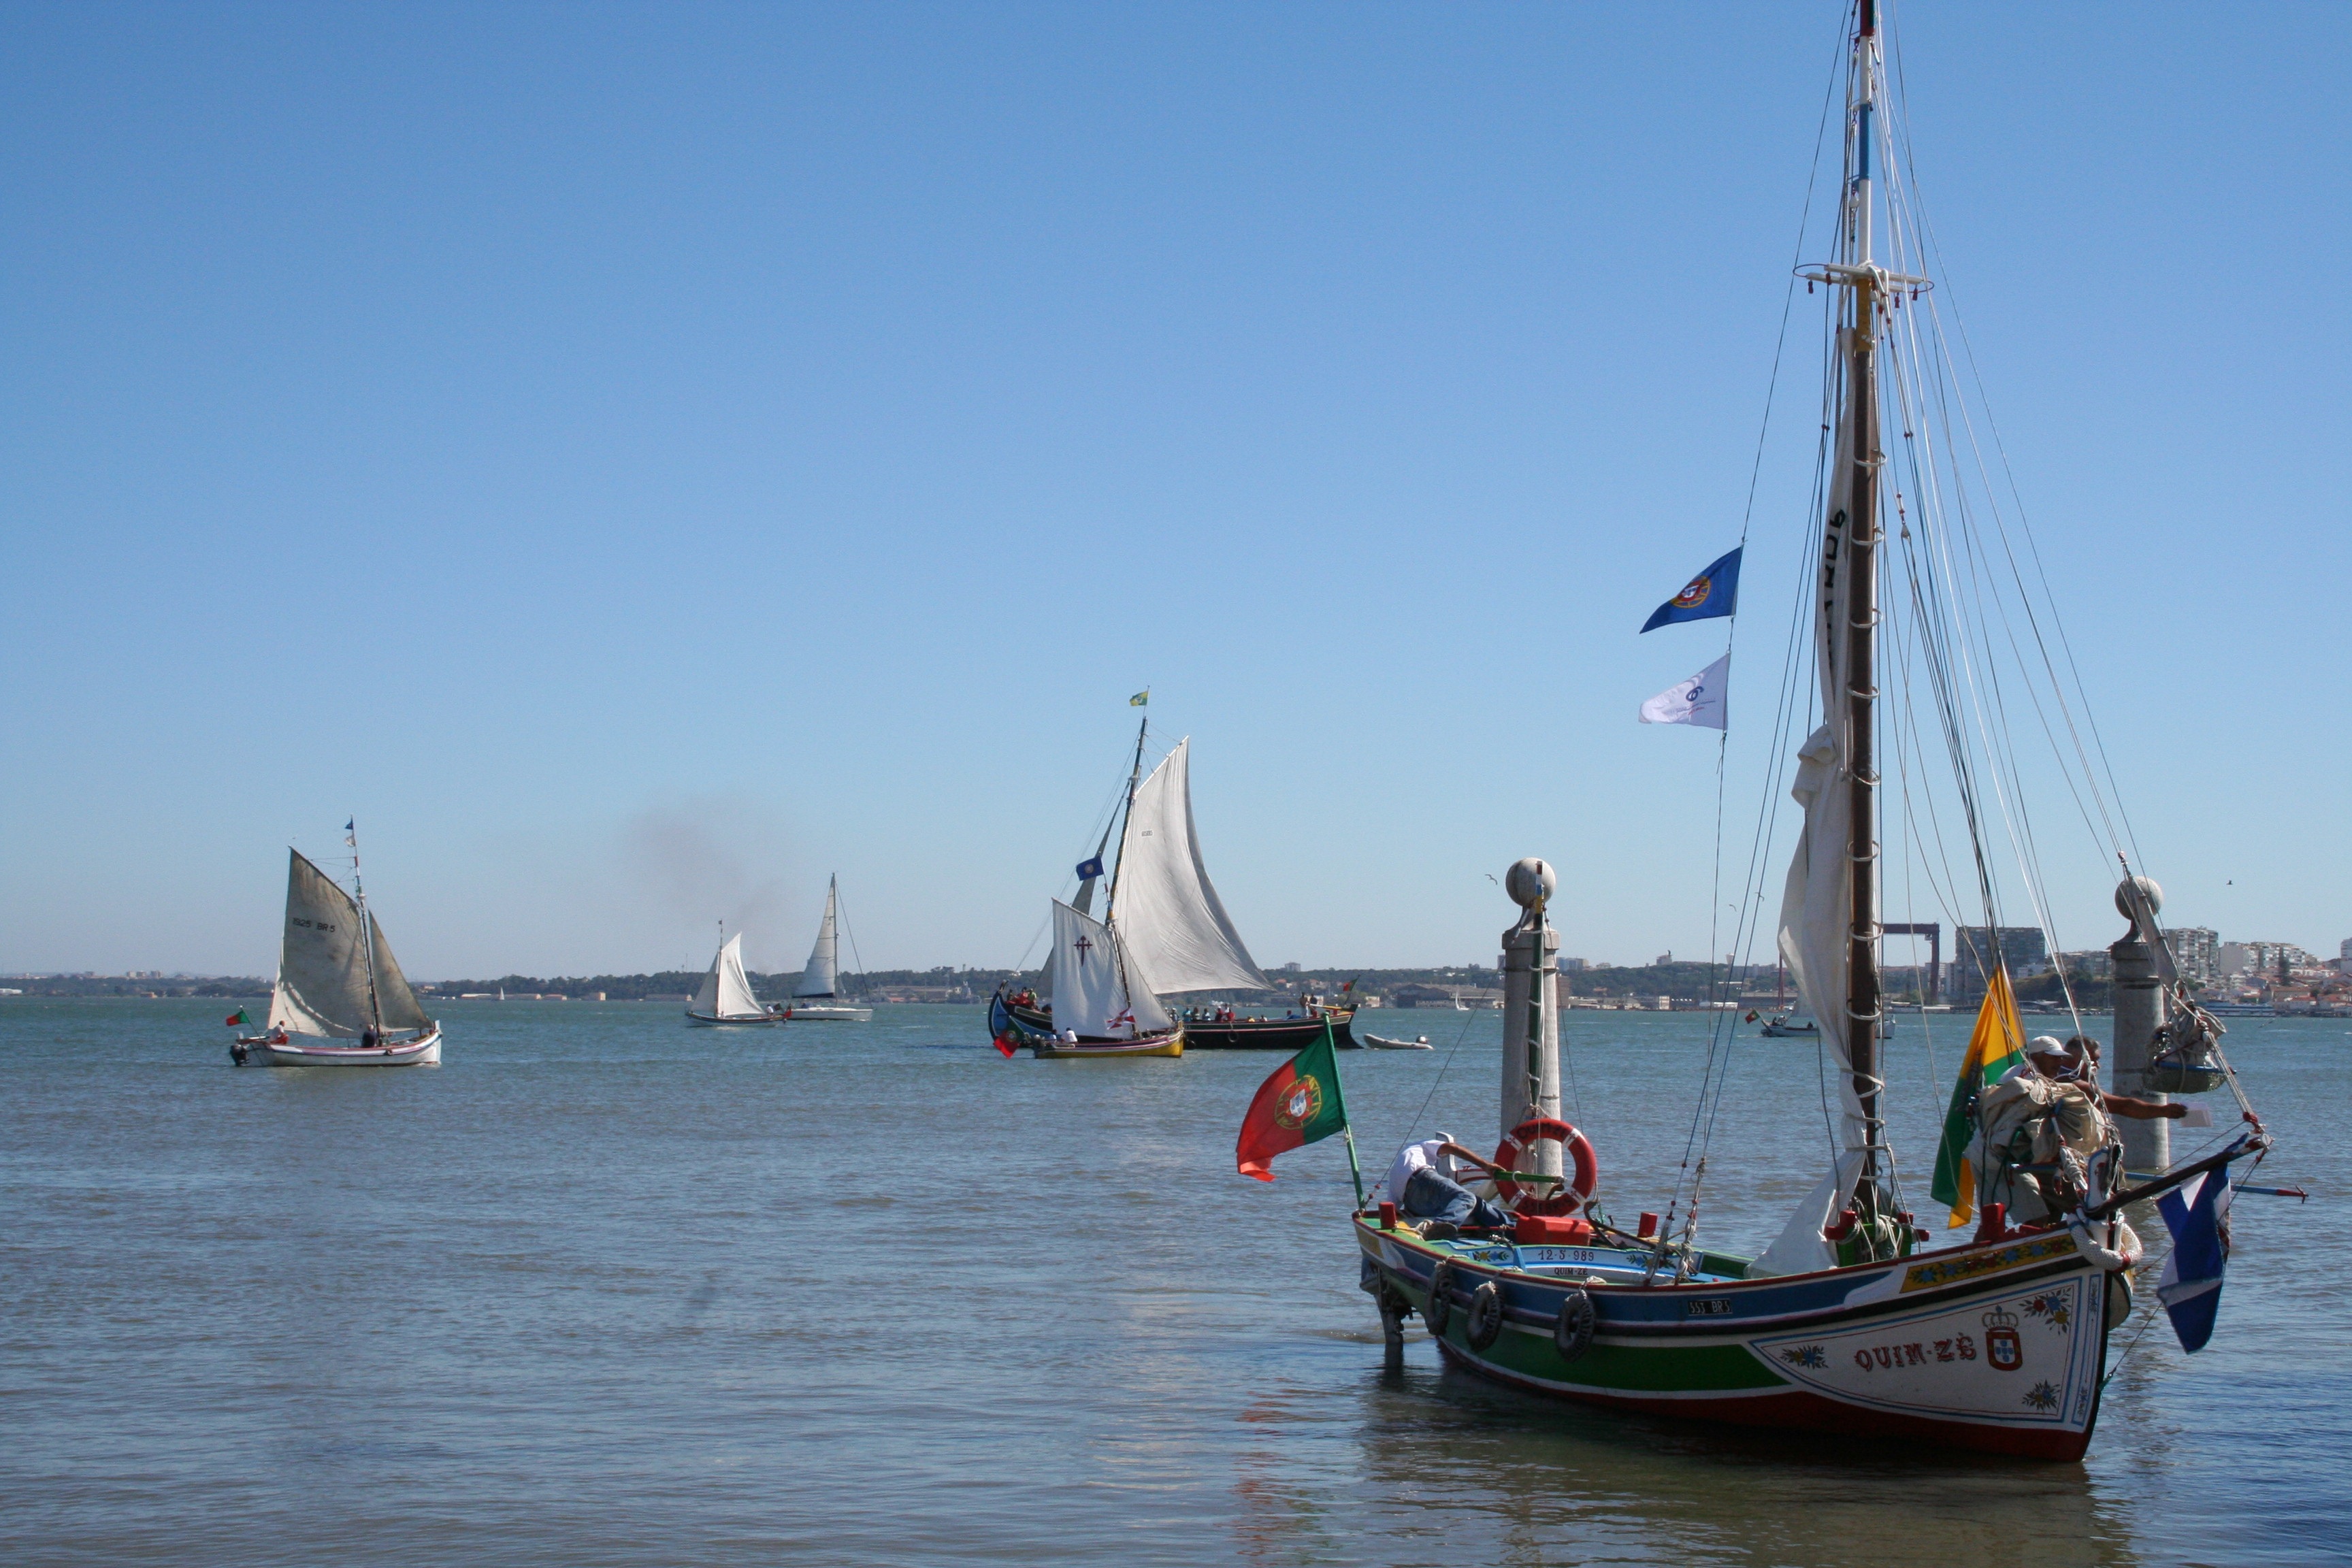
sea, boat, ship, tourist, vehicle, mast, sailing, yacht, bay, harbor, sailboat, boats, sail, watercraft, schooner, windjammer, sailing ship, tall ship, tagus river, windsports, dinghy sailing